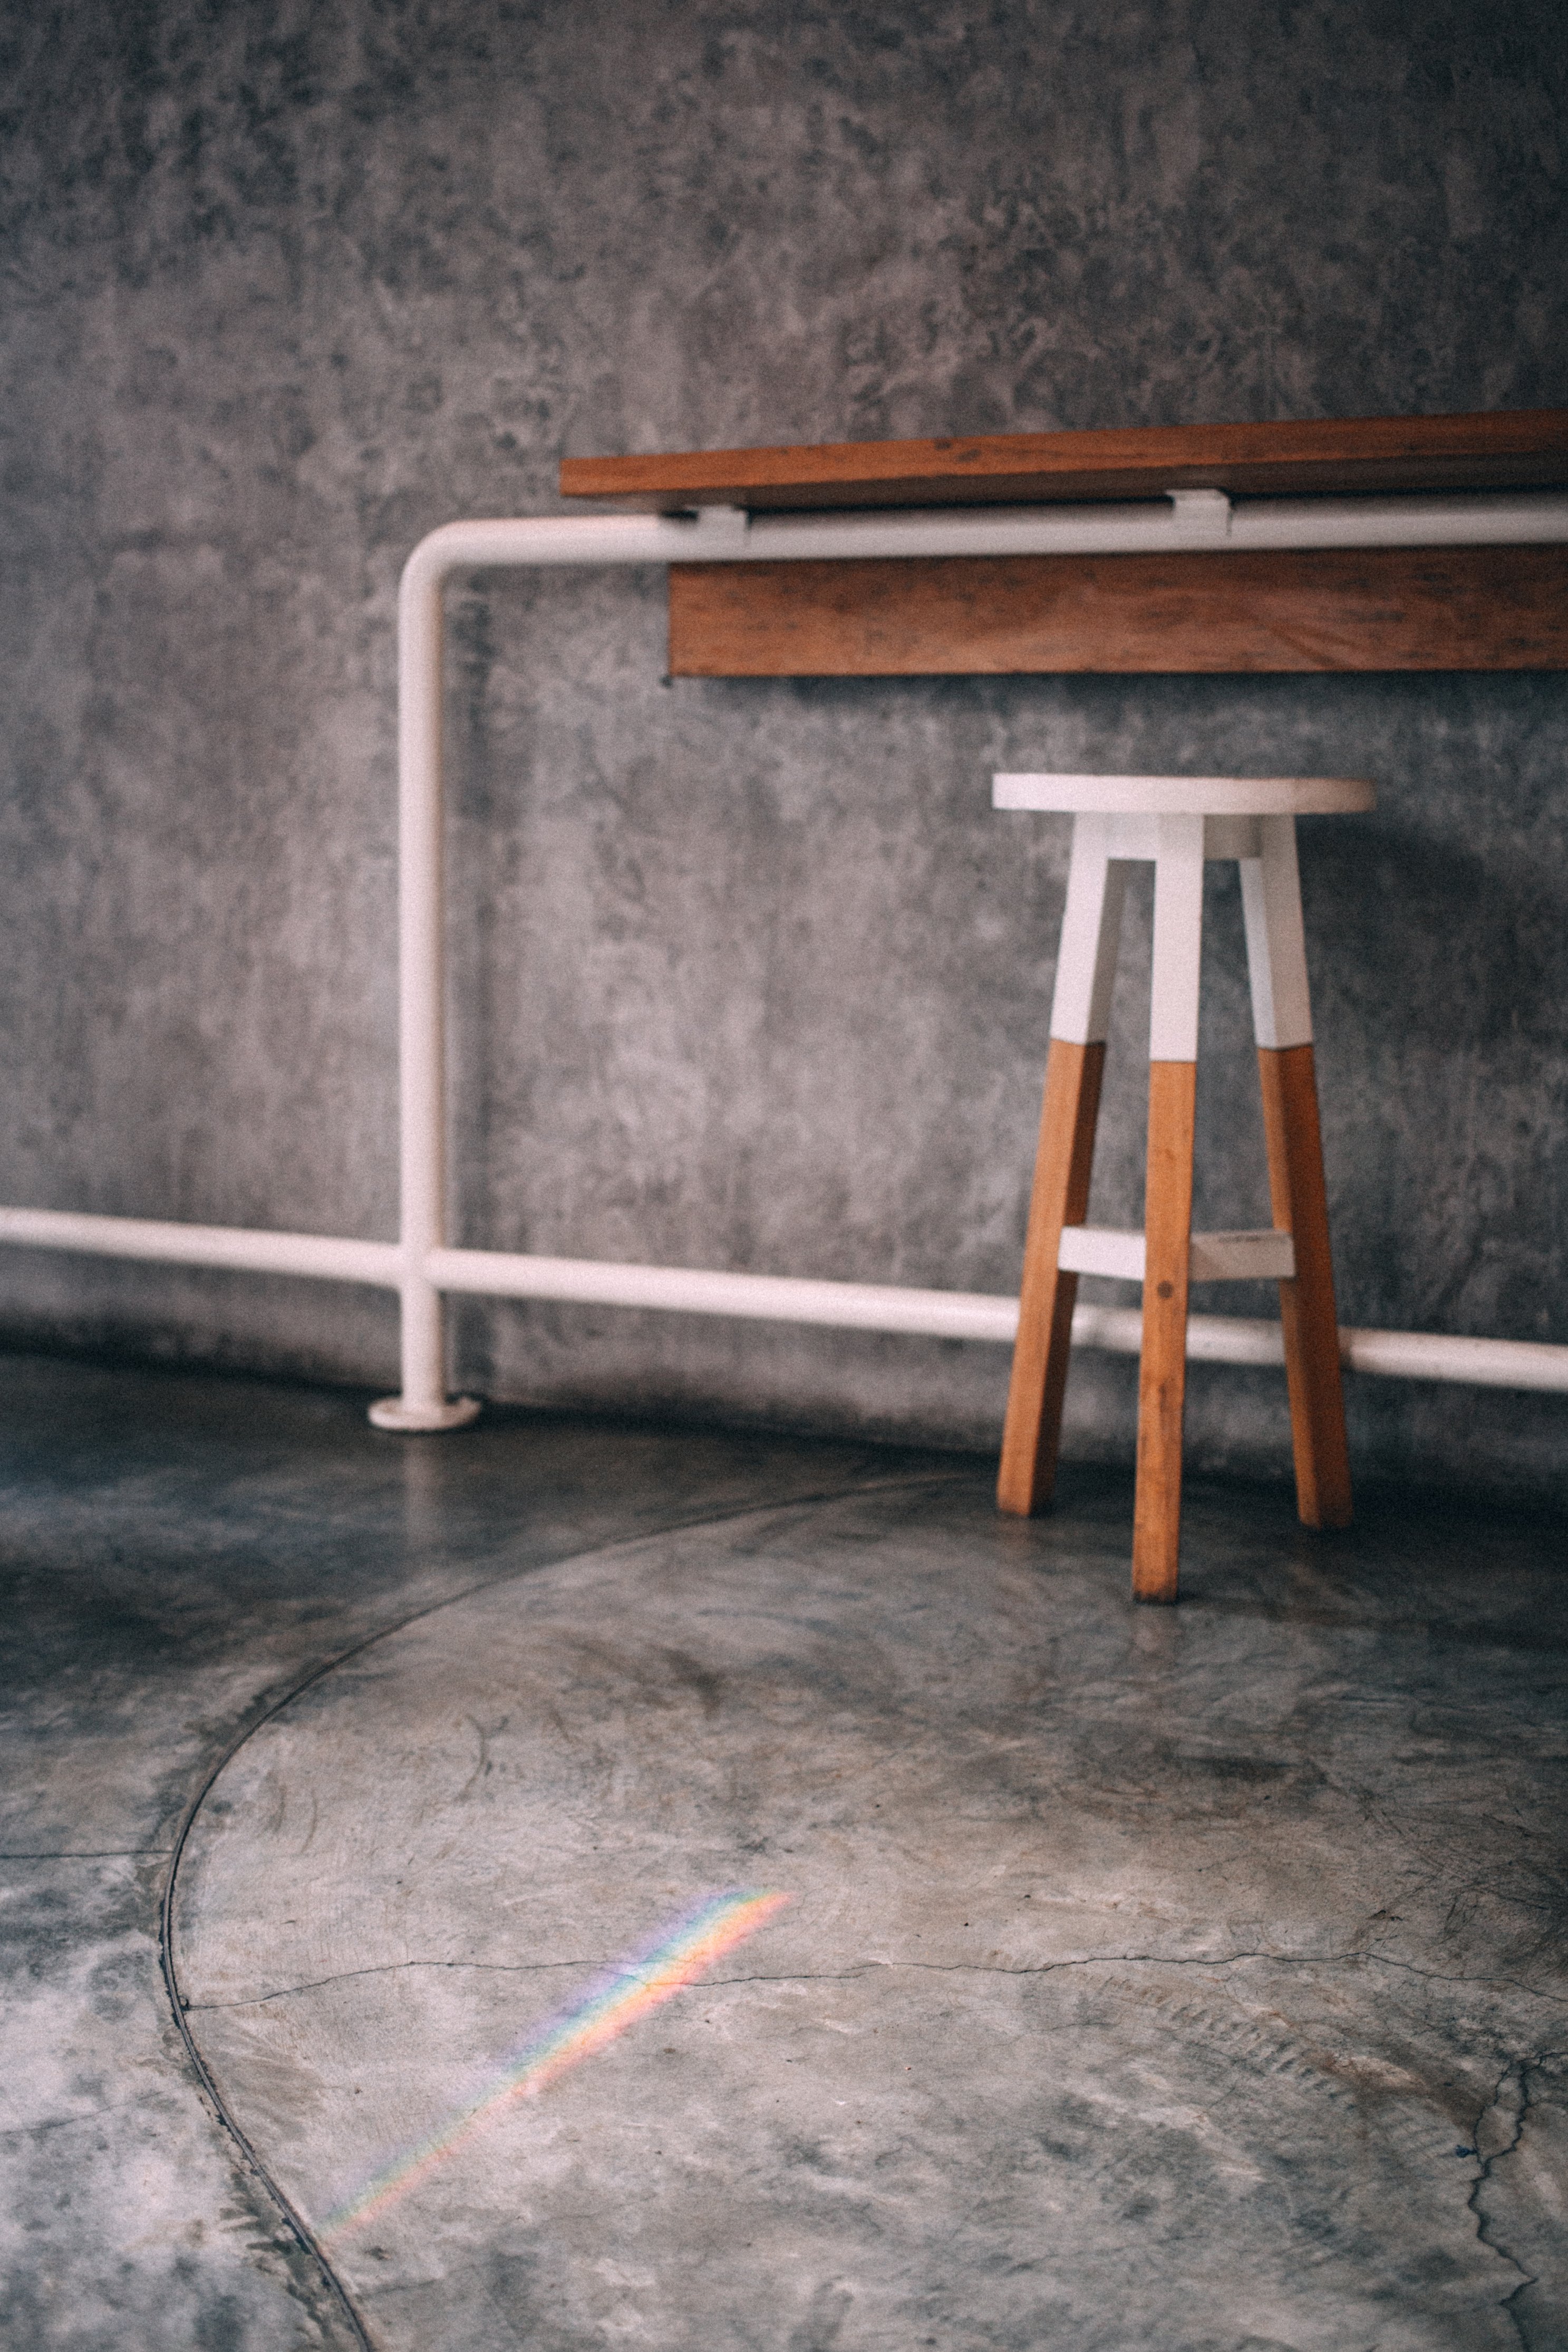
furniture, table, floor, bar stool, wood, stool, room, flooring, desk, chair, concrete